Giuseppina Bozzacchi

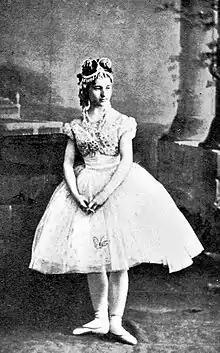
Giuseppina Bozzacchi as Swanhilde in Coppélia

Giuseppina Bozzacchi (23 November 1853 – 23 November 1870) was an Italian ballerina, noted for creating the role of Swanhilda in Léo Delibes' ballet "Coppélia" at the age of 16 while dancing for the Paris Opera Ballet.